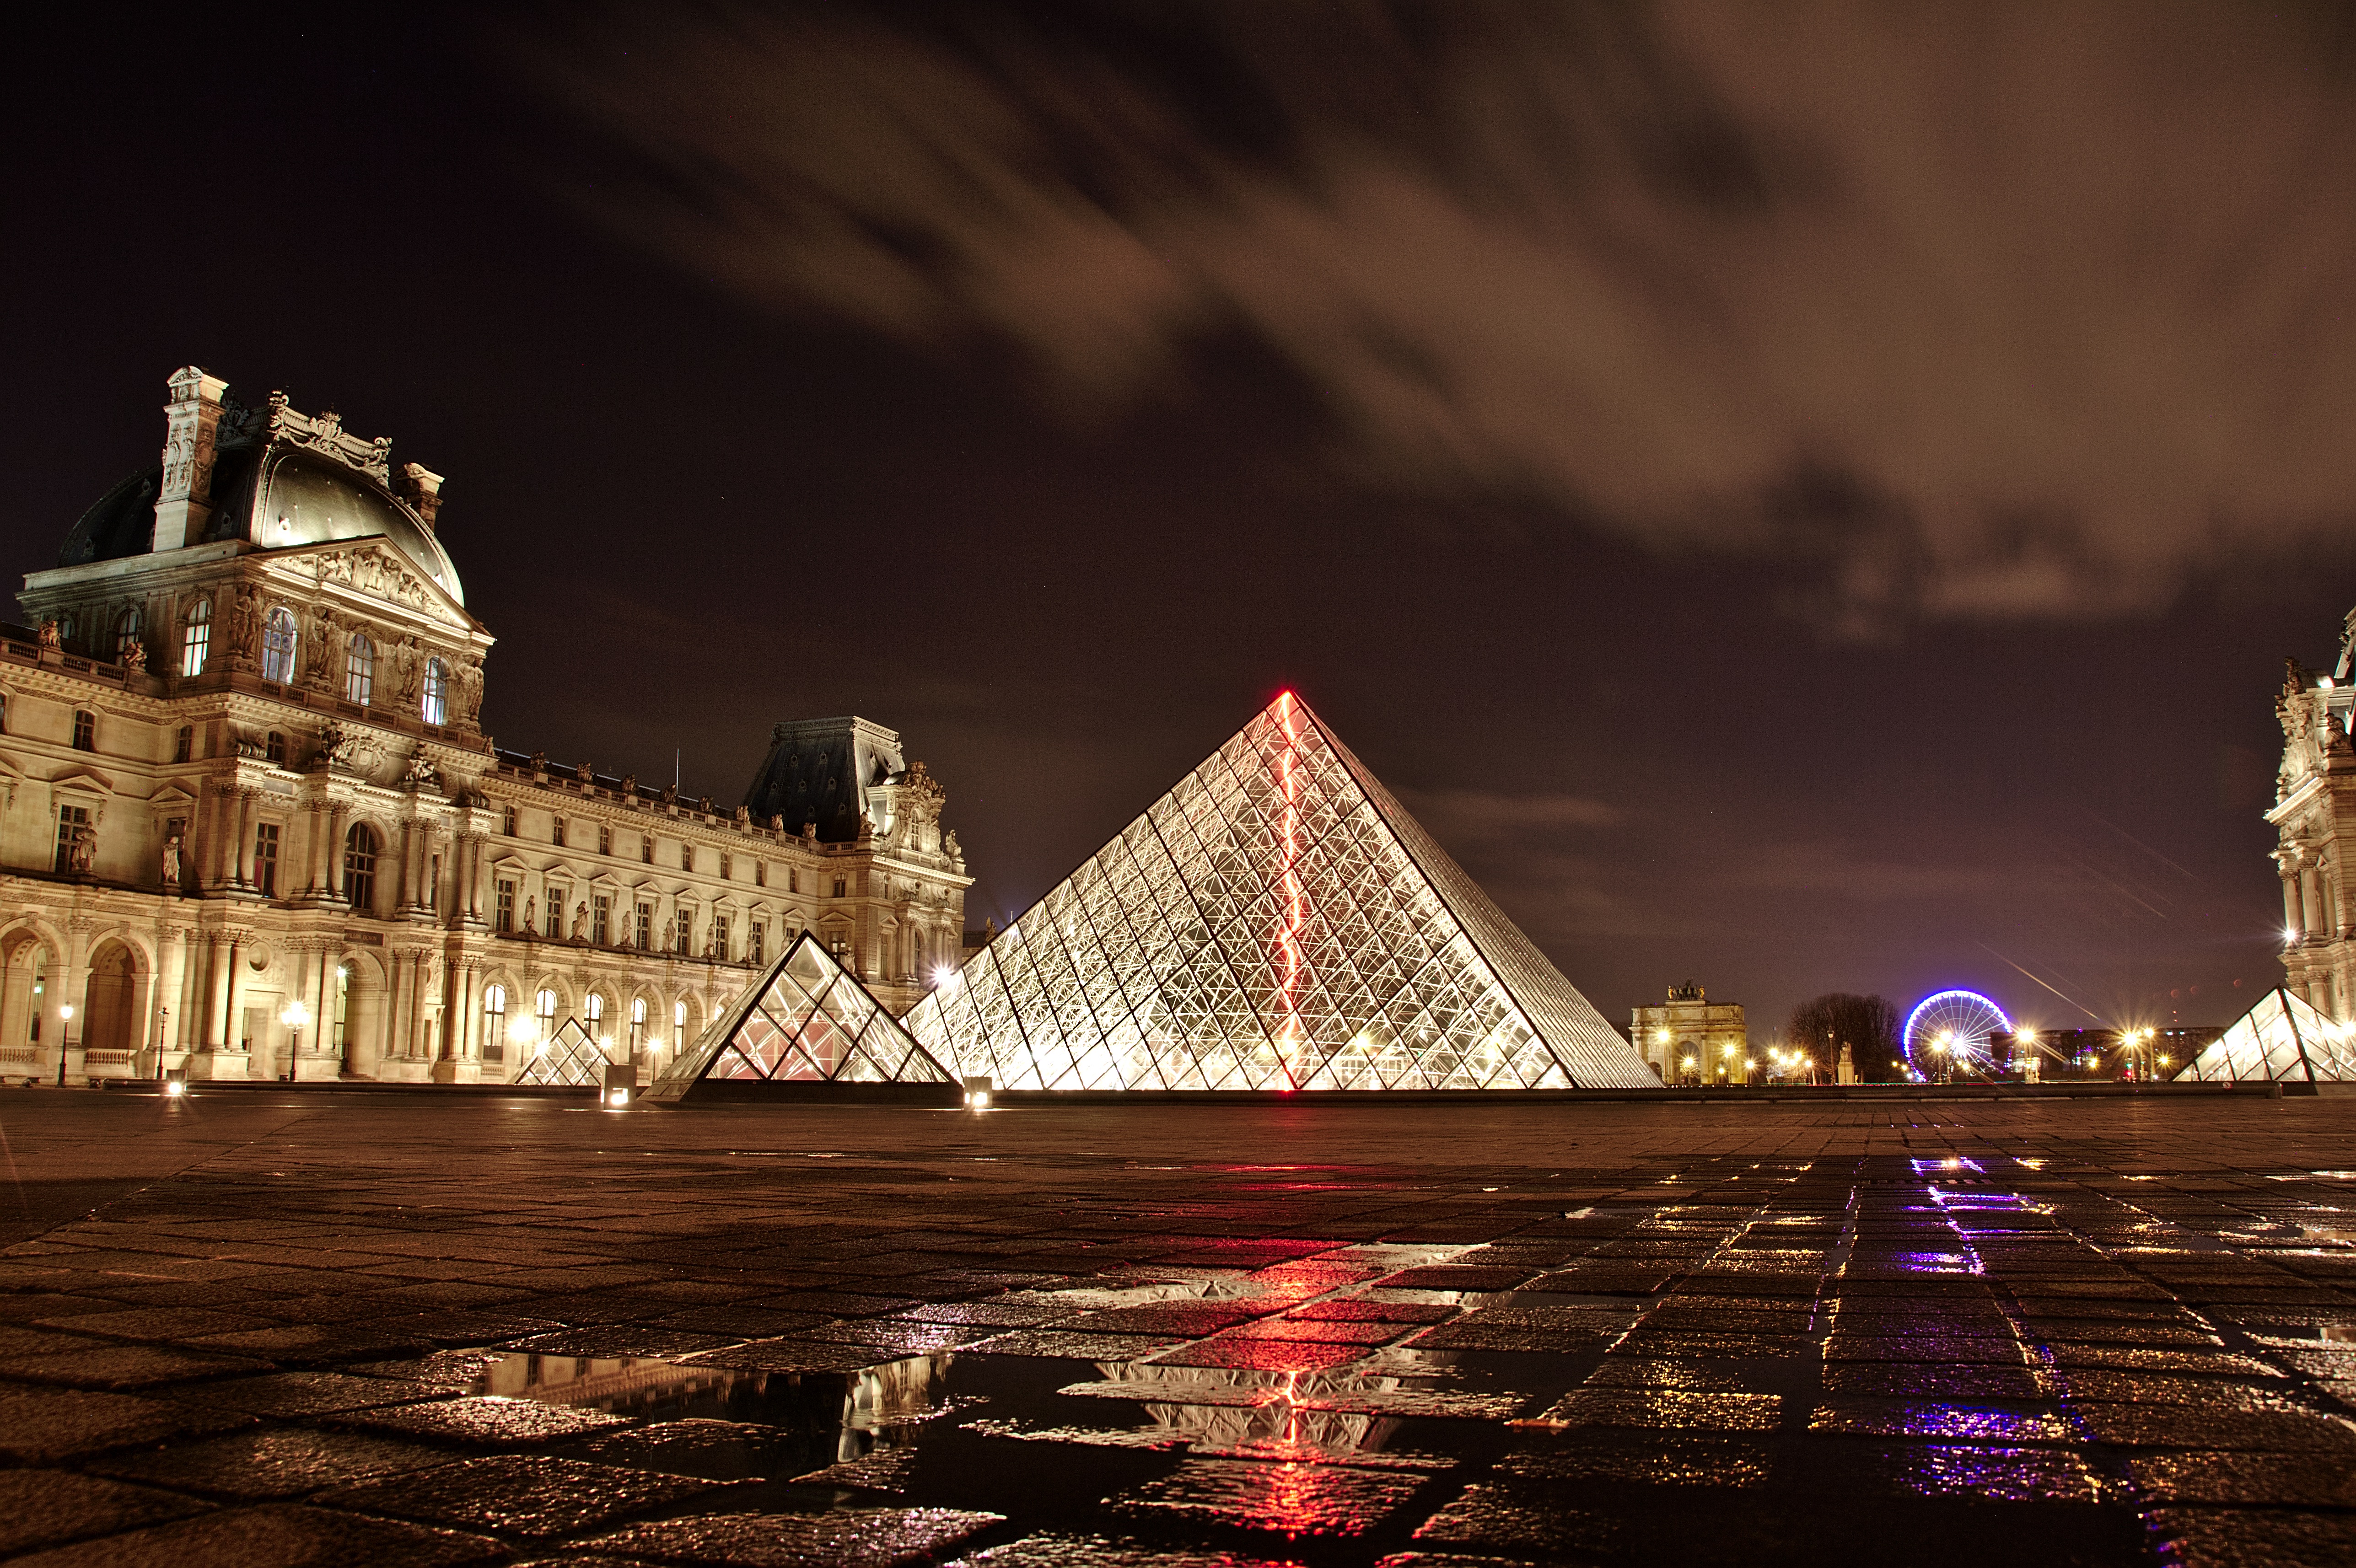
light, night, monument, cityscape, dusk, evening, reflection, landmark, christmas decoration, christmas lights